Golden Bear (band)

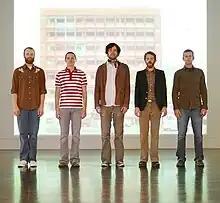
Golden Bear in 2007 (photo: Matt Wright)

Golden Bear's sound is driven by themes of hope and excitement. They have released three full-length albums, "Golden Bear" (2006), "To the Farthest Star" (2007), "Alive" (2011), and one EP entitled "Everest" (2009). Golden Bear's first album drew comparisons to Built to Spill and Modest Mouse, while spin.com praised it for its "unparalleled crescendos and soaring choruses". The album also featured members of Voxtrot and the Black Angels (band). The band's second album drew comparisons to The Soft Bulletin-era Flaming Lips ".